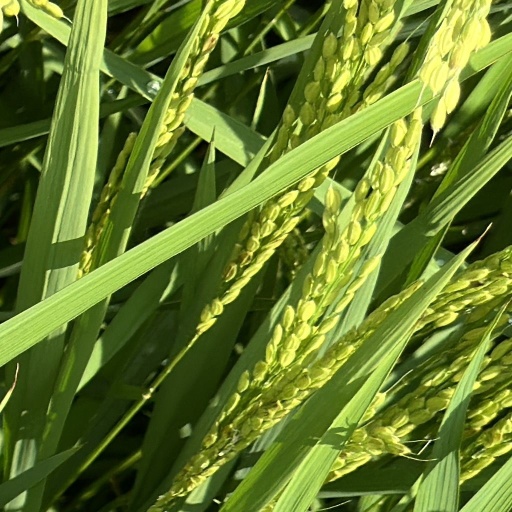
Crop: rice